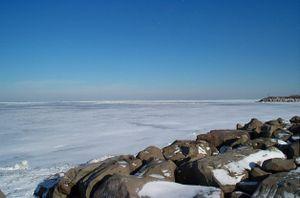
L’Amérique du Nord est un continent à part entière ou un sous-continent de l'Amérique suivant le découpage adopté pour les continents.
Le lac Érié est l'un des cinq Grands Lacs d'Amérique du Nord. Il est bordé à l'est par les États américains de l'Ohio, de Pennsylvanie, de New York au sud, du Michigan à l'ouest et de la province canadienne de l'Ontario au nord.